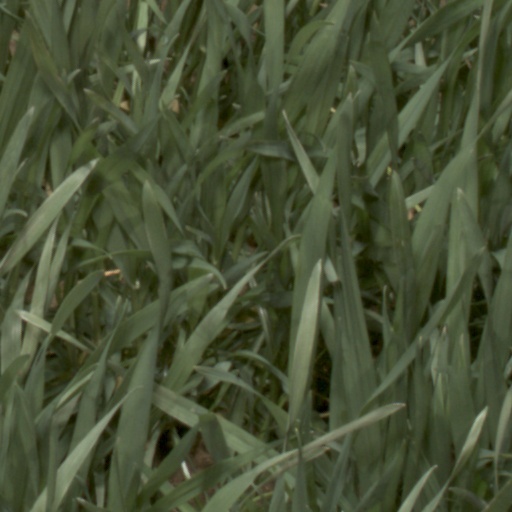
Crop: wheat